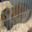
Label: rabbit